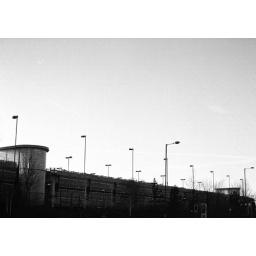
This is one of the many carparks in heathrow airport. Taken from the bath road :)